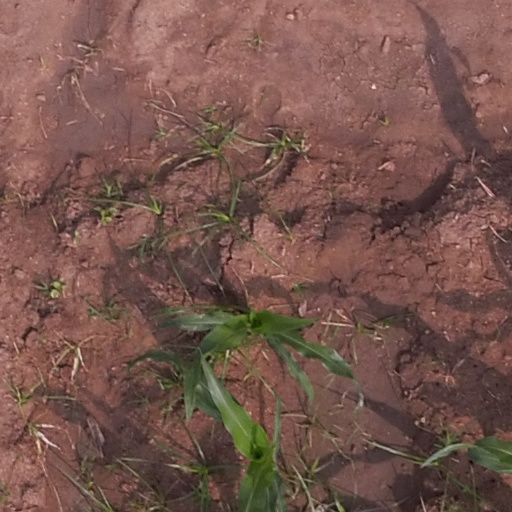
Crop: maize; corn